Emerson High School (Union City, New Jersey)

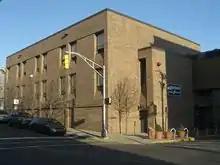
The gym building, connected to the main building via a second floor bridge that runs over New York Avenue

Emerson High School was a public high school located in Union City, in Hudson County, in the U.S. state of New Jersey, serving students in ninth through twelfth grades as part of the Union City Board of Education. The school was originally one of two high schools in Union City, along with Union Hill High School, that served the city's students. With the merger of both schools into the new Union City High School in 2008 and the opening of that school's new campus in 2009, both of the former high schools were converted to serve sixth, seventh, and eighth graders. The former Emerson High School is now Emerson Middle School.